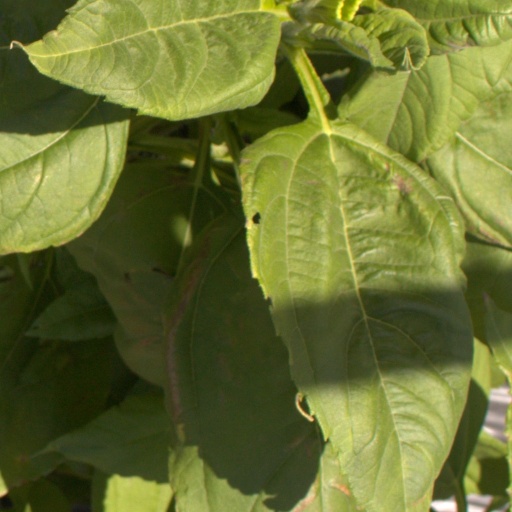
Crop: Jerusalem artichoke